Aaron Carter

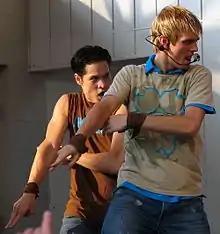
Carter performing in 2005

Carter's fourth studio album, "Another Earthquake!", was released on September 3, 2002, during the Rock, Rap and Retro Tour. The album featured the patriotic-themed "America A.O." and the ballad "Do You Remember". He guest-starred on three episodes of the Nickelodeon television series "All That" and also sang "Through My Own Eyes", the theme song to the PBS animated series "Liberty's Kids", alongside Kayla Hinkle.